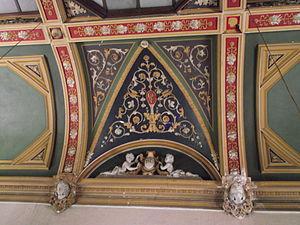
Détail du plafond de la salle Chambert-Péan (""Belle galerie"") - Décor de rinceau au chiffre de J.S. Chambert-Péan et écu portant la date de 1845 - Bâtiment Hugo (ancienne villa Saint-Lazare), lycée Augustin-Thierry"
La cité scolaire Augustin-Thierry est un établissement d'enseignement secondaire et supérieur public situé à Blois, dans l'académie d'Orléans-Tours. Réunissant un collège, un lycée général et technologique, une section professionnelle et le GRETA du Loir-et-Cher, la cité scolaire accueille, à la rentrée 2016, 1 623 élèves et étudiants et environ 325 personnels encadrants.
La léproserie Saint-Lazare, devenue prieuré puis château ou villa Saint-Lazare, et enfin hospice Lunier, est un ensemble de bâtiments inscrits à l'inventaire et aujourd'hui intégrés à la cité scolaire Augustin-Thierry de Blois, dans le Loir-et-Cher.